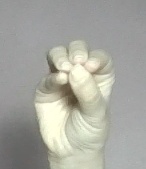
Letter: ha